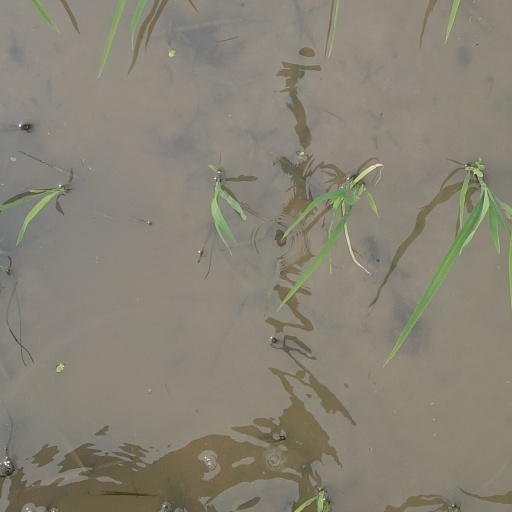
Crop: rice